John W. Cooper

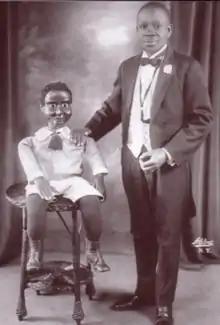
John W. Cooper circa 1900

John Walcott Cooper Jr. (February 17, 1873 – April 1966) was an African-American ventriloquist and singer with the Southern Jubilee Singers. He was known as the "Black Napoleon of Ventriloquism" and also performed under the pseudonym Hezekiah Jones. Over the course of his lifetime Cooper was a member of the Negro Actors Guild of America, the Colored Vaudeville Benevolent Association, and the International Brotherhood of Ventriloquists.